Linga
Also known as:
fa - Persian: لینگا
jv - Javanese: Linga
Category: snack (cookies)
Cuisine: Filipino
Associated cuisines: Filipino
Area: Davao del Sur
Countries: Philippines
Region: South Eastern Asia

The dish made from flour, sugar, salt, shortening, and sesame seeds. They are characteristically flat and baked until they are a deep brown color. They range in shape and size from small and circular to large and oblong. They are usually dipped in hot drinks like coffee or tsokolate before eating.

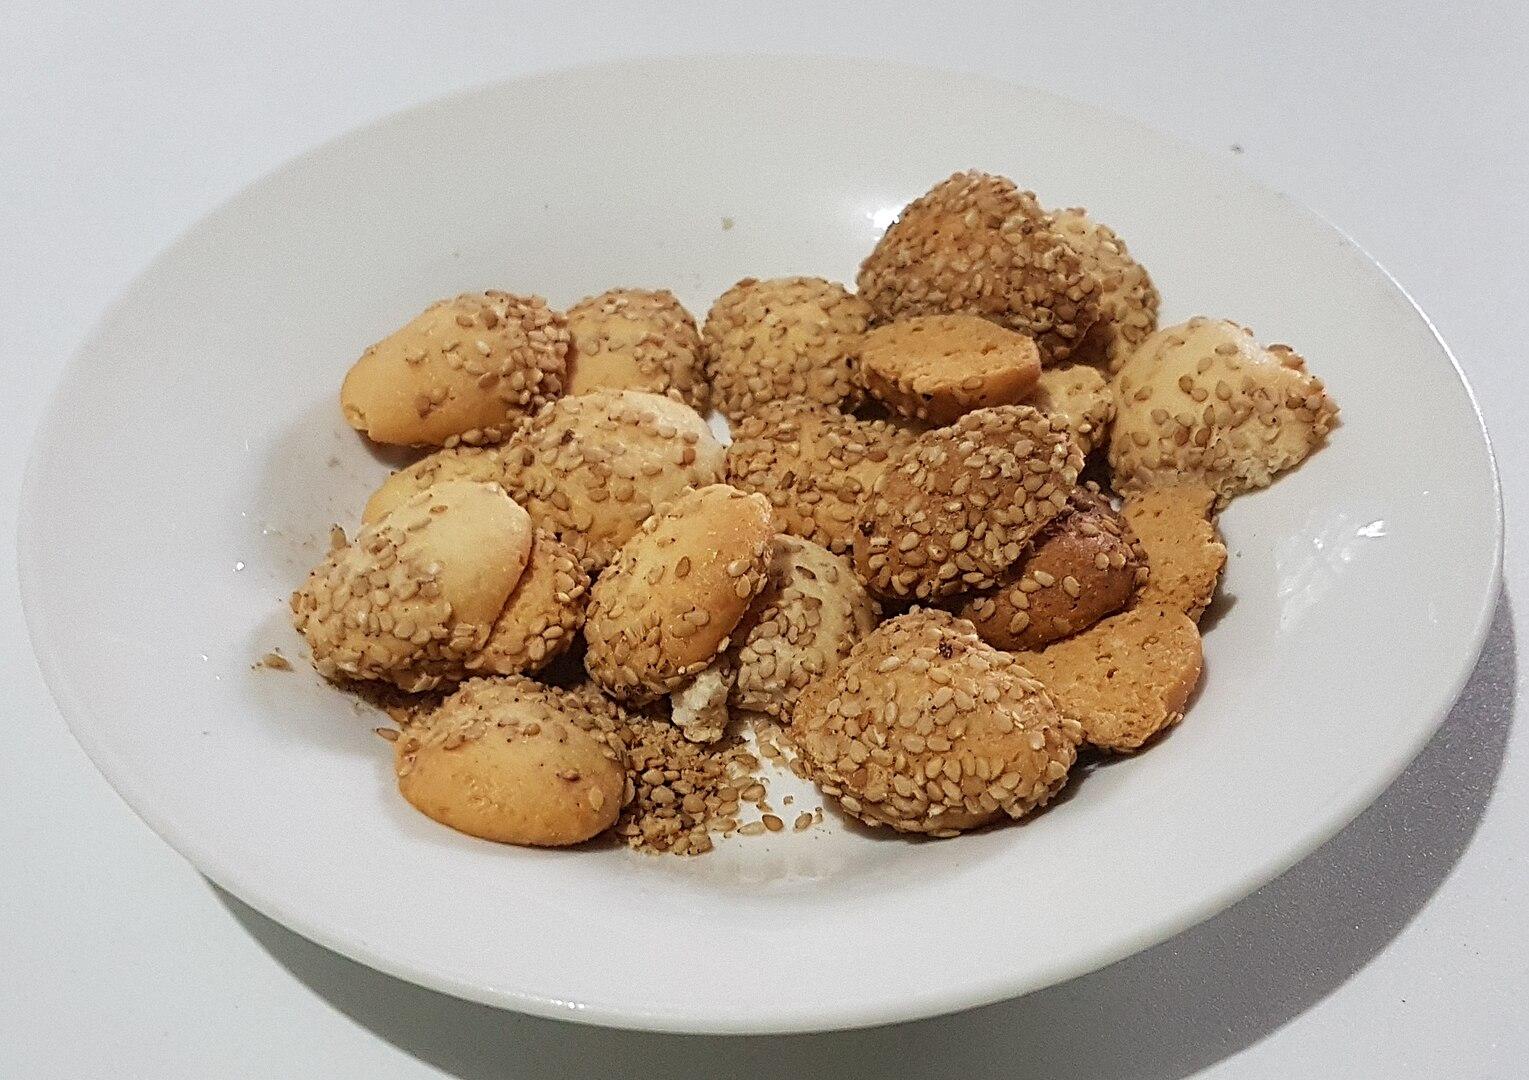